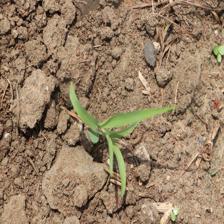
Label: Sorghum